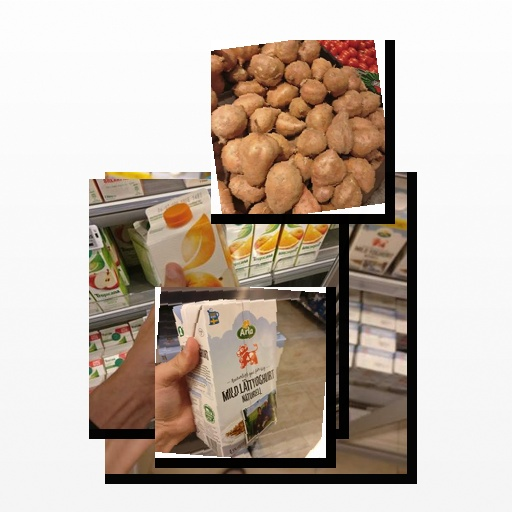
Food items: potato, natural_low_fat_yogurt, mandarin_juice, natural_yogurt